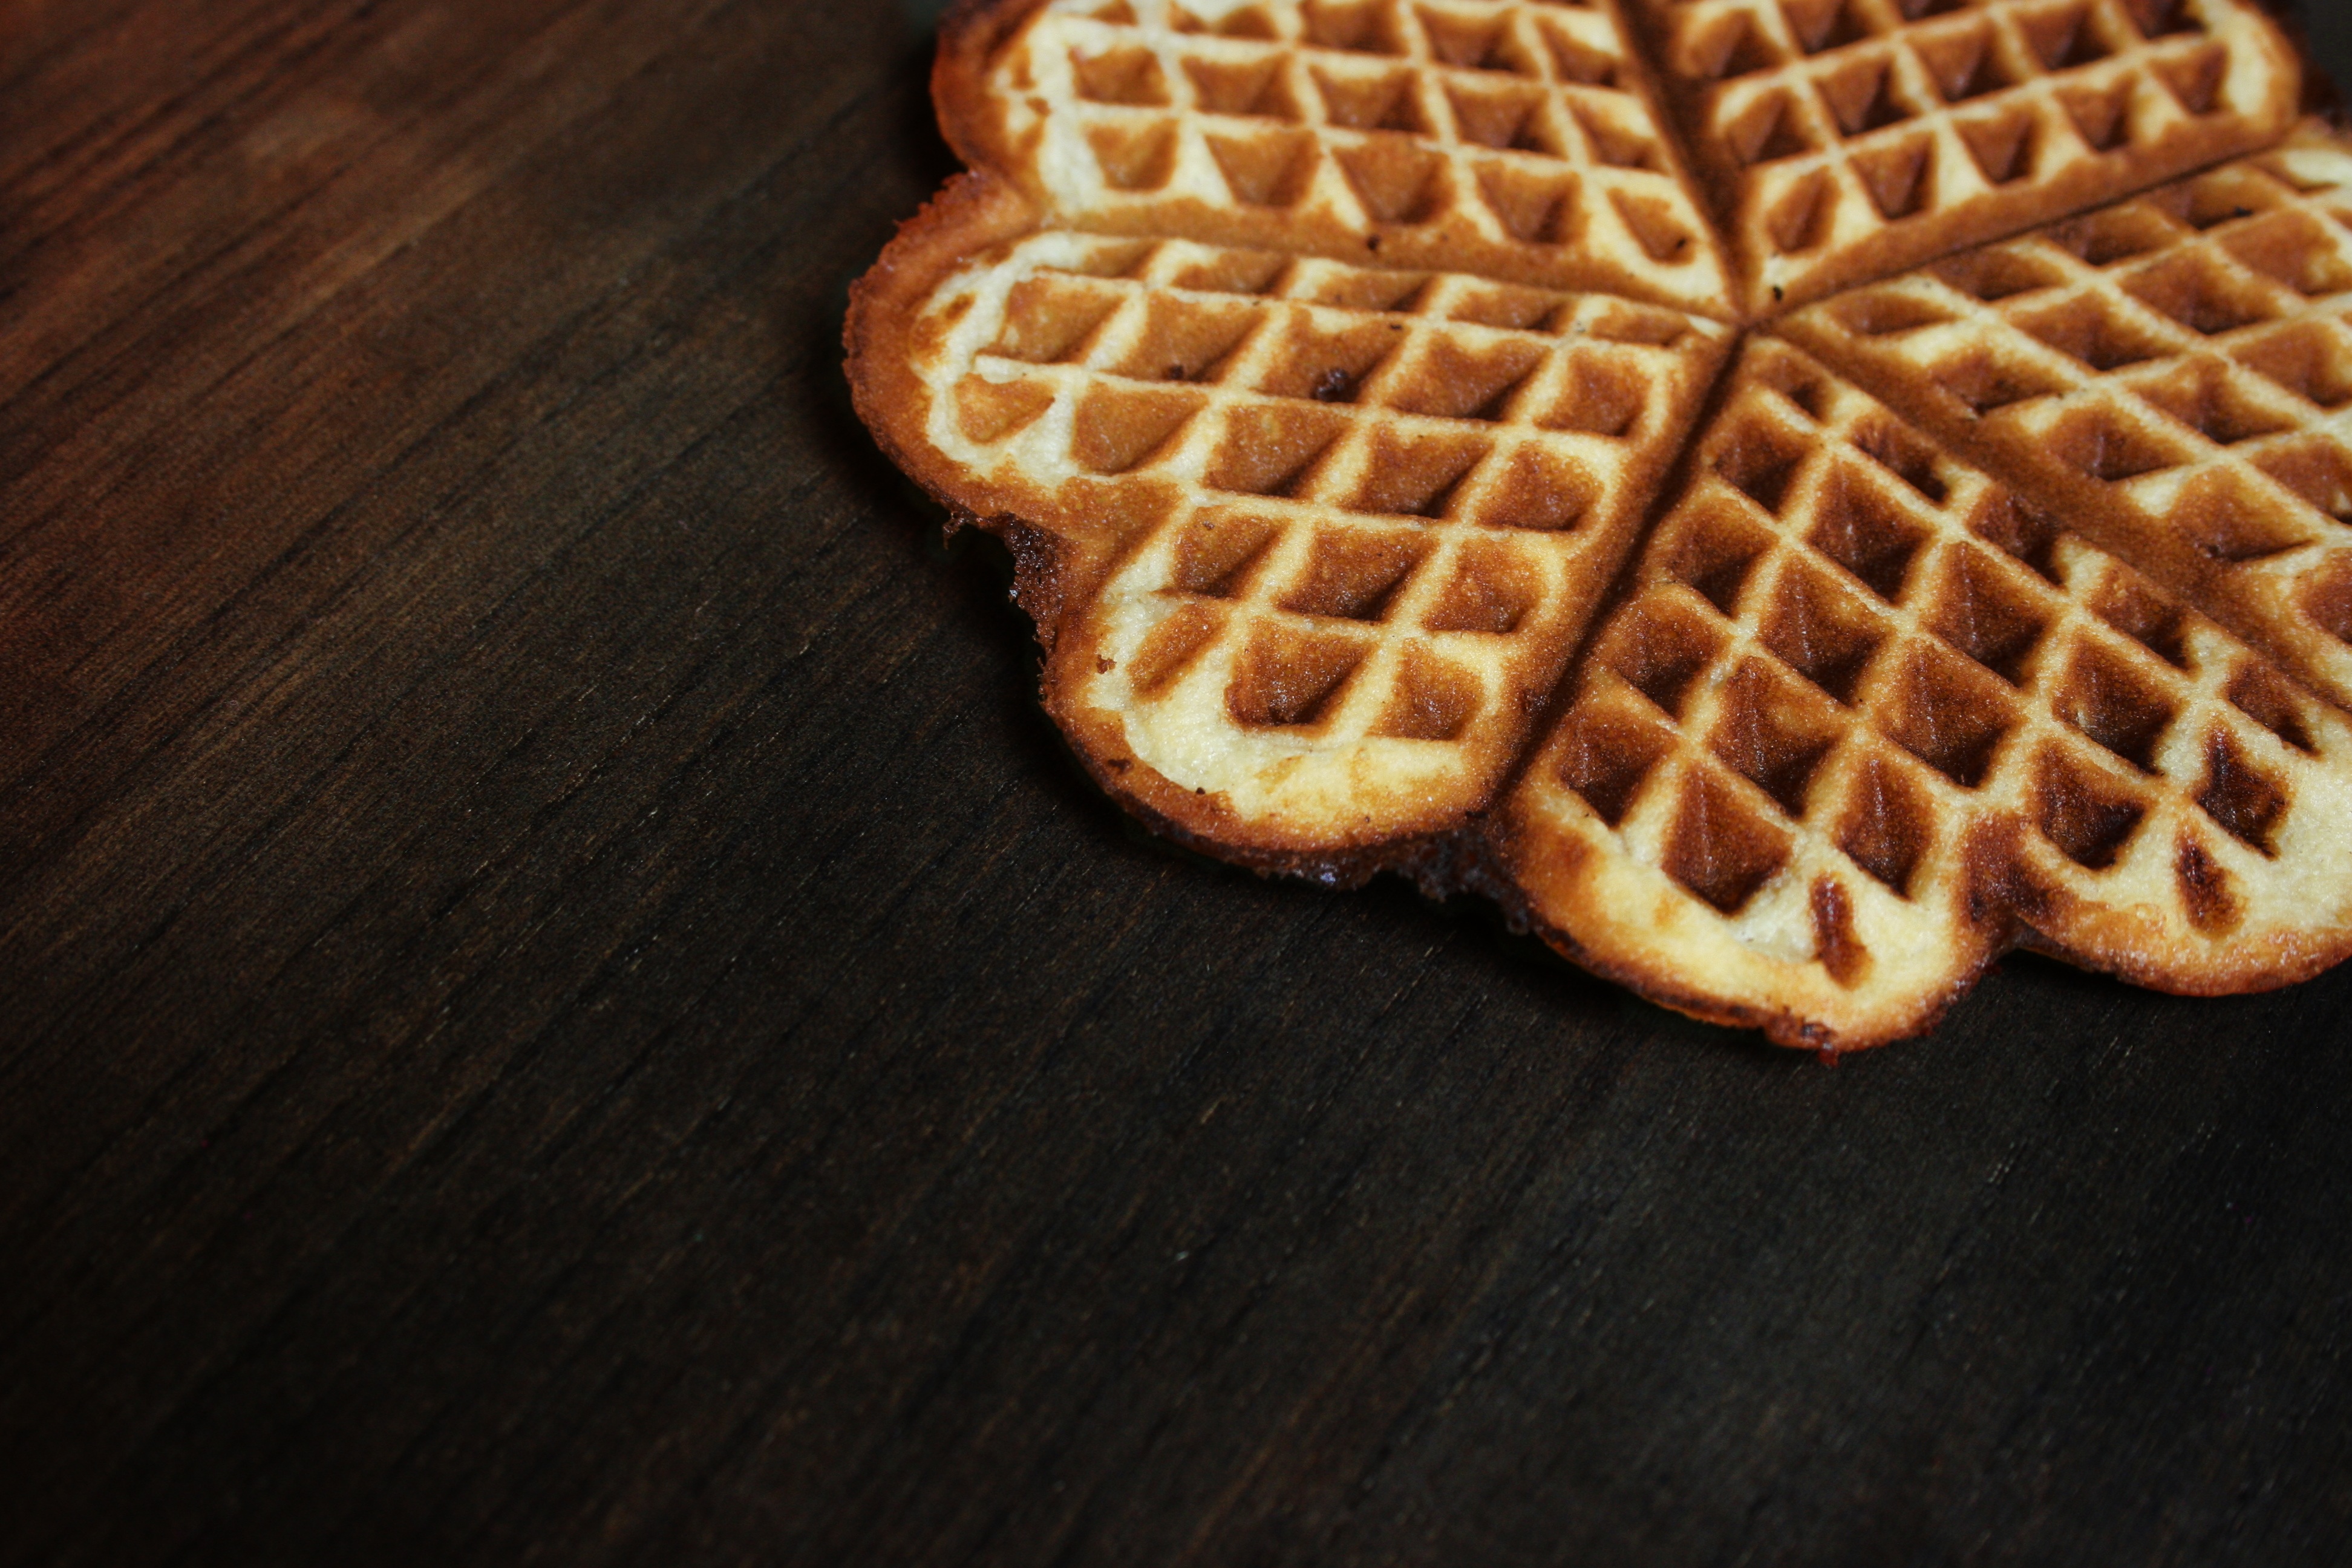
heart, dish, meal, food, produce, breakfast, baking, dessert, waffle, baked, herzchen, sweetness, snack food, cookies and crackers, heart waffle